Alfredo Ferrari

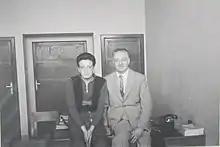
Dino Ferrari, aged 15, and his father, Enzo Ferrari, photographed in 1947

Born to Enzo Ferrari and his wife Laura Dominica Garello, on 19 January 1932, Alfredo was named after his paternal grandfather and uncle.